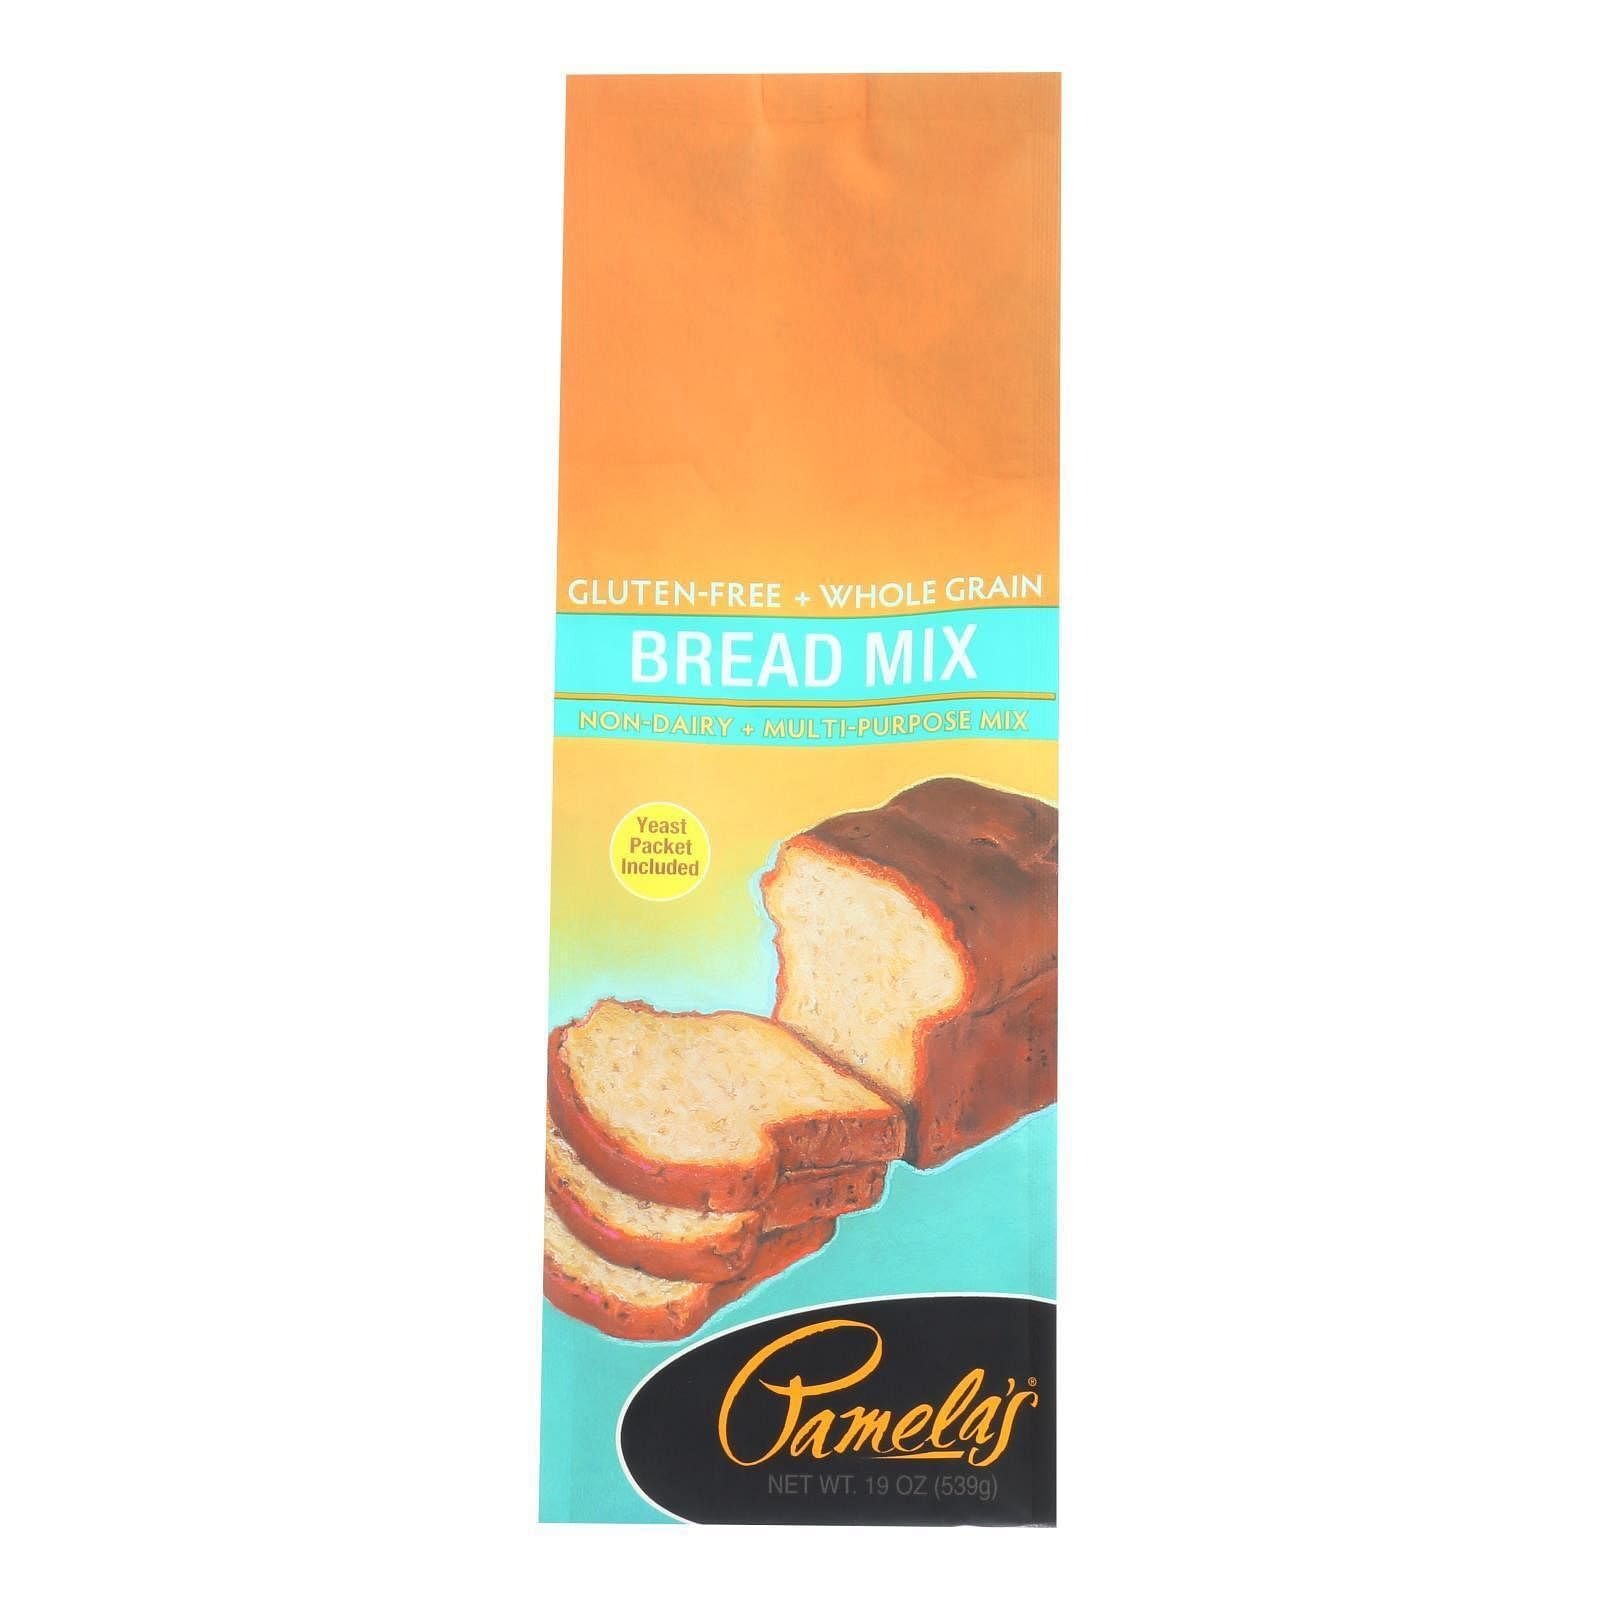
Item Name: Pamela's Products, Wheat Free Amazing Bread Mix, 19 oz
Bullet Point 1: All natural ingredients; use to make bread, pizza crust, dinner rolls, and more
Bullet Point 2: Wheat-free, gluten-free, non-dairy
Bullet Point 3: Kosher-certified
Bullet Point 4: Product of the USA
Bullet Point 5: Product of the USA
Value: 19.0
Unit: oz

Price: 6.99